Antonine Plague

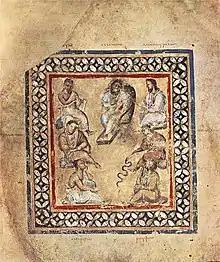
A group of physicians in an image from the Vienna Dioscurides, named after the physician Galen shown at the top centre.

In 166, during the epidemic, the Greek physician and writer Galen traveled from Rome to his home in Asia Minor and returned to Rome in 168, when he was summoned by the two Augusti, the co-emperors Marcus Aurelius and Lucius Verus. He was present at the outbreak among troops stationed at Aquileia in the winter of 168/69. Galen briefly recorded observations and a description of the epidemic in the treatise "Methodus Medendi" ("Method of Treatment"), and he scattered other references to it among his voluminous writings. He described the plague as "great" and of long duration, and mentioned fever, diarrhea, and pharyngitis as well as a skin eruption, sometimes dry and sometimes pustular, that appeared on the 9th day of the illness to be a series of symptoms. The information that was provided by Galen does not unambiguously identify the nature of the disease, but scholars have generally preferred to diagnose it as smallpox.